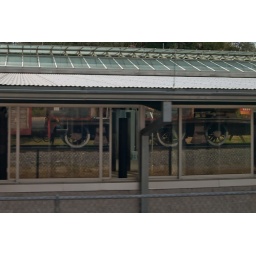
The &amp;quot;Wildlife Express&amp;quot; train to Rafiki's Planet Watch at Animal Kingdom, reflected in the windows of a passing building.